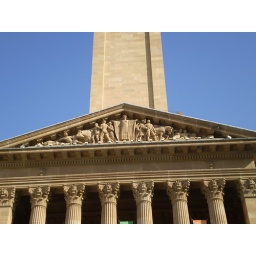
Classical style (composite order) columns, entablature and pediment in front of the clock tower